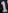
Number: 1